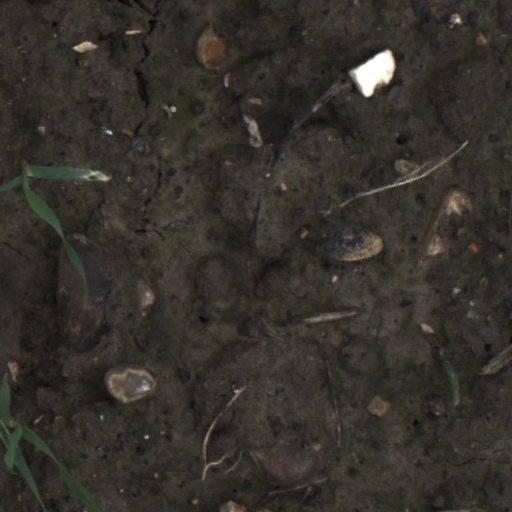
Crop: wheat